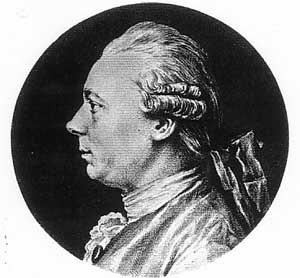
Montlandon est une commune française située dans le département d'Eure-et-Loir en région Centre-Val de Loire.